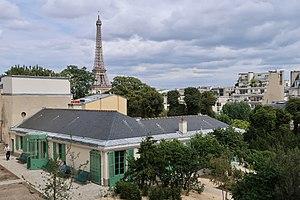
Maison de Balzac, rue Raynouard (Paris, 16e).
La Maison de Balzac est un pavillon abritant un musée consacré à Honoré de Balzac, situé au 47, rue Raynouard et 24, rue Berton, dans le 16ᵉ arrondissement de Paris.